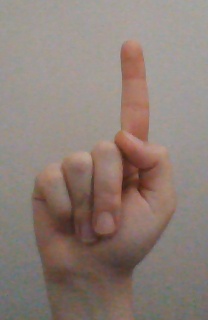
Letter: bb